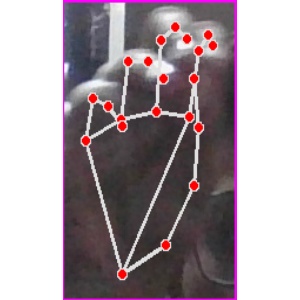
अक्षर: ङ